Missi Pyle

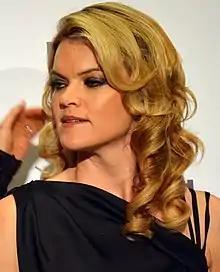
Pyle at the 2012 ACE Eddie Awards in Beverly Hills, California

Missi Pyle (born November 16, 1972) is an American actress and singer. She has appeared in films including "Galaxy Quest" (1999), "Josie and the Pussycats" (2001), ""Bringing Down the House"" (2003), "" (2004), "Charlie and the Chocolate Factory" (2005), "Harold & Kumar Escape from Guantanamo Bay" (2008), "The Artist" (2011), "Gone Girl" (2014), "Captain Fantastic" (2016), and "Ma" (2019).